Everybody Loves Raymond season 3

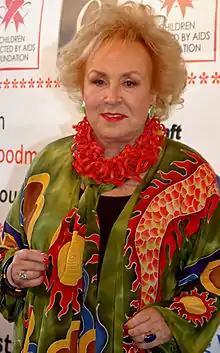
In addition to being nominated for a Primetime Emmy Award for Outstanding Supporting Actress in a Comedy Series, Roberts also won Best Supporting Actress in a Quality Comedy Series by the Viewers for Quality Television for a second year in a row.

"Everybody Loves Raymond"'s third season was the series' first to garner Primetime Emmy nominations. According to "The New York Times", "many critics felt [it] had been overlooked in its first two seasons." The show itself was nominated for Outstanding Comedy Series, with acting nominations for Romano for Outstanding Lead Actor in a Comedy Series, Heaton for Outstanding Lead Actress in a Comedy Series, Boyle for Outstanding Supporting Actor in a Comedy Series, and Roberts for Outstanding Supporting Actress in a Comedy Series. Will Mackenzie was nominated for Outstanding Directing for a Comedy Series for his work on "Robert's Date." Patricia Bennett's editing of the episode was also nominated for an Eddie Award for Best Edited Half-Hour Series for Television, while Eric Cohen was nominated for a Humanitas Prize in the 30-minute show category for writing "Frank's Tribute."